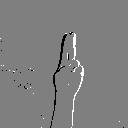
ASL letter: u